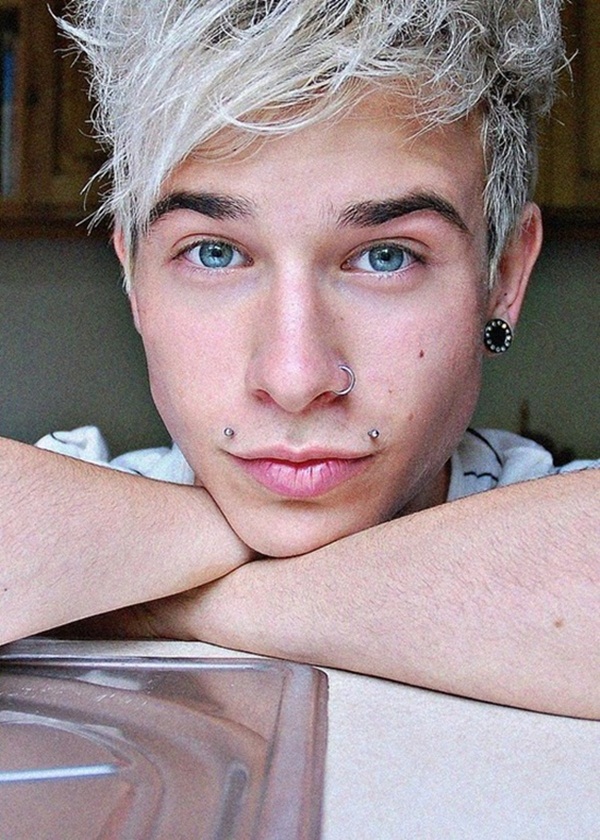
Gender: men